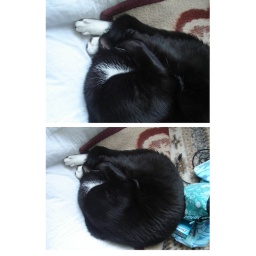
he always sleep all day (on my bed) and then at night enjoy running over my sleeping family blanketsXD